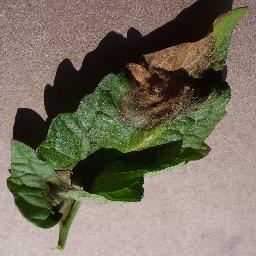
Label: Tomato___Late_blight